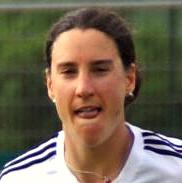
Age: 33